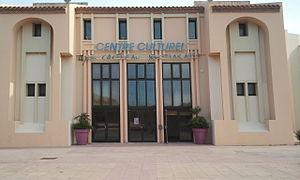
Le centre culturel du Barcarès
Le Barcarès est une commune française située dans le département des Pyrénées-Orientales, en région Occitanie.